Answer in natural language. How many Paintings are visible in the scene? Choose between the following options: 3, 2, 4, 5 or 1
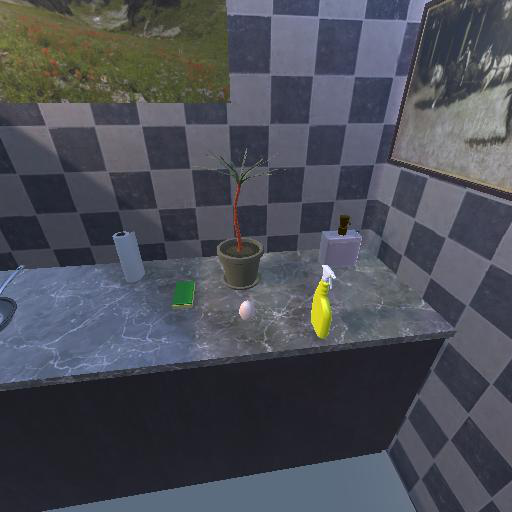
<answer>2</answer>